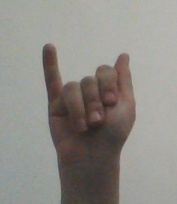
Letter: meem